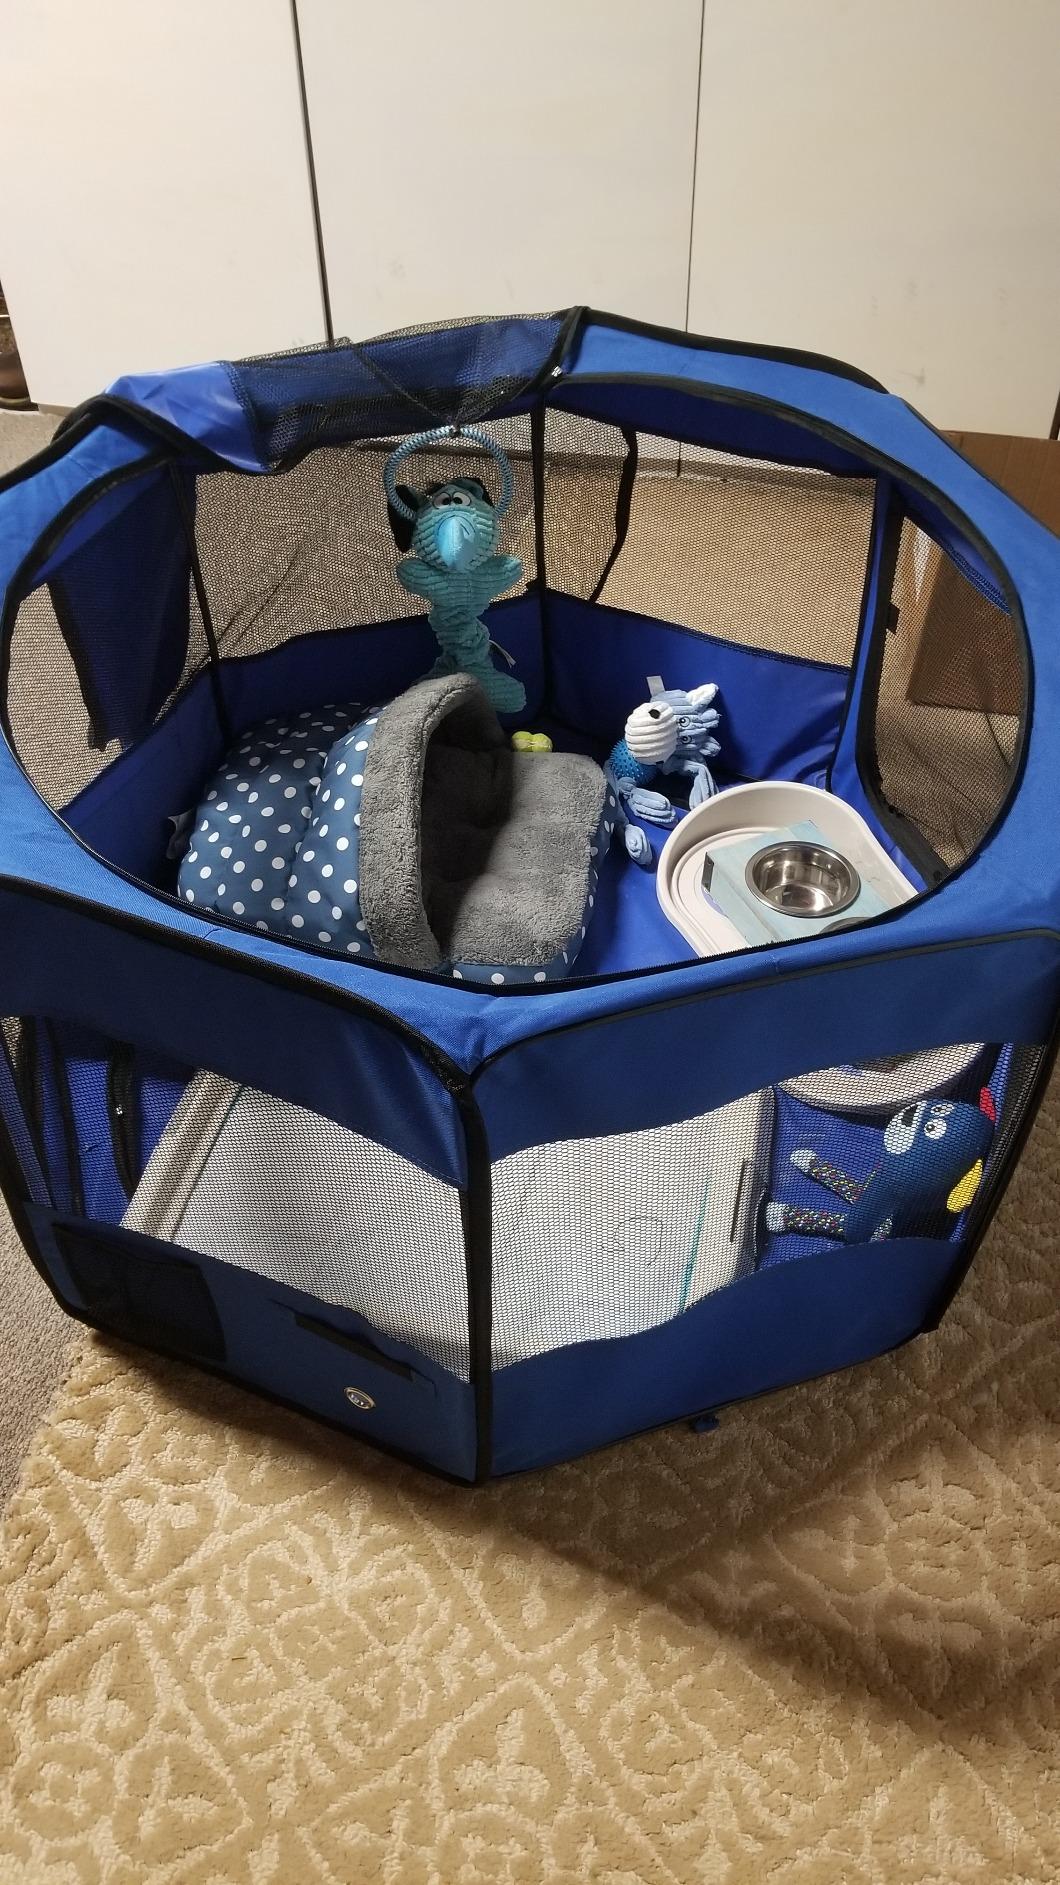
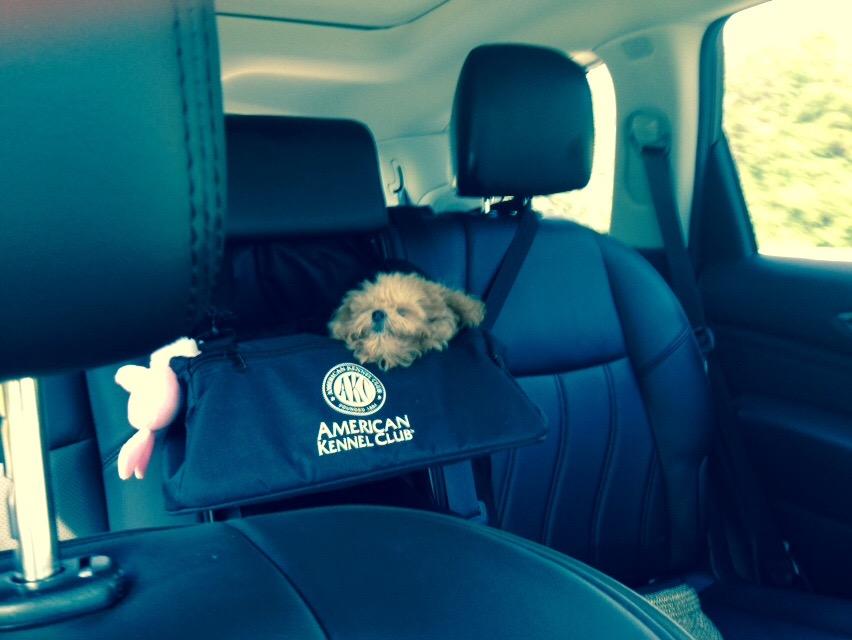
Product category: items_kennel
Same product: no